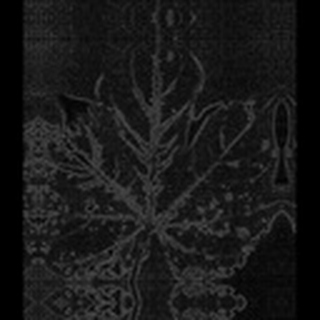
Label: cotton_bacterial_blight